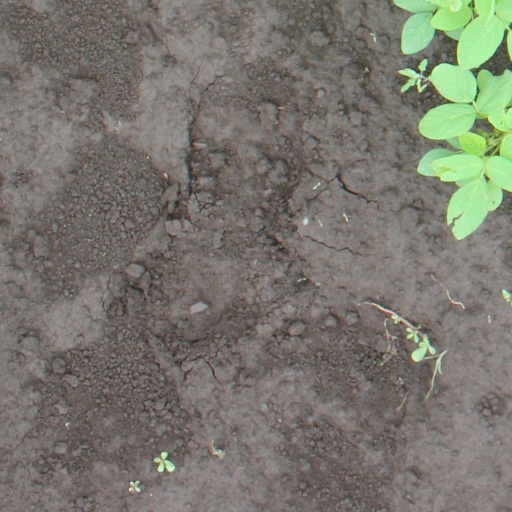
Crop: soybean